TeenStar

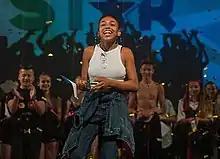
2018 TeenStar winner Acacia K

The national singing and dance competition TeenStar 2018 Grand Final took place on Saturday 14 July at The Beck Theatre, in Hayes, and gave acts the chance to perform in front of a massive crowd and industry judging panel.